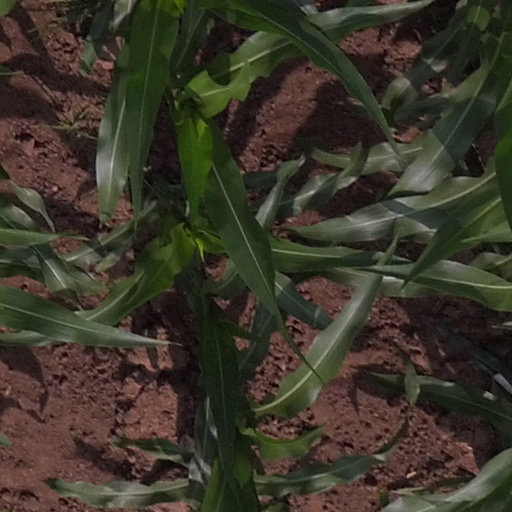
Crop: maize; corn